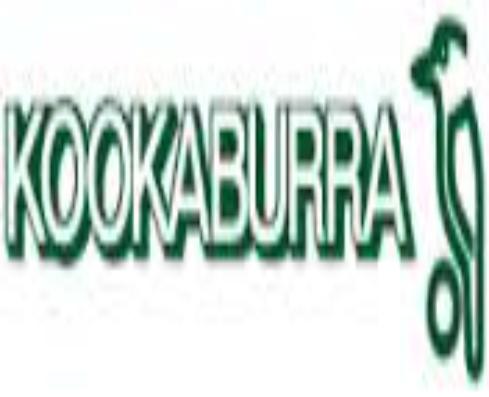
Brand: kookaburra
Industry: Clothes